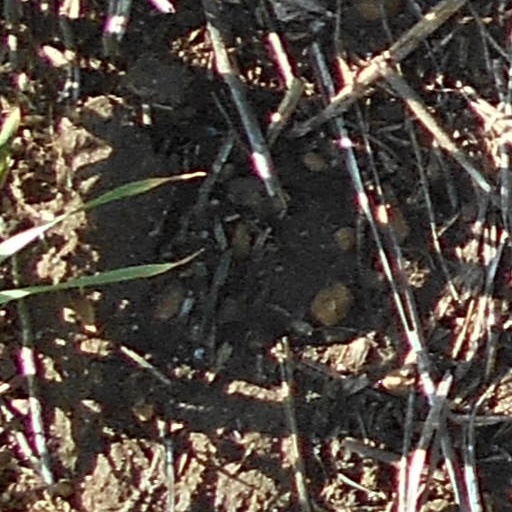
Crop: wheat